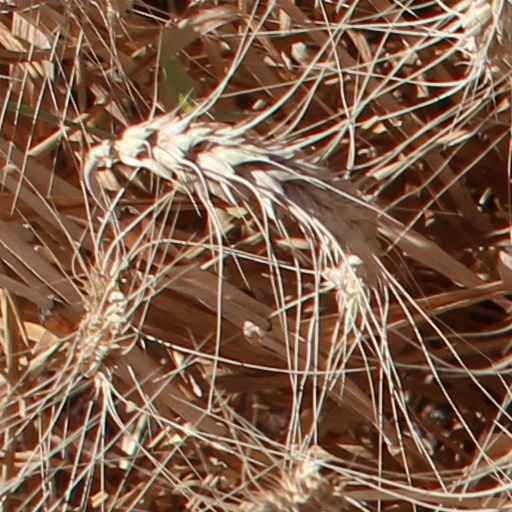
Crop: wheat